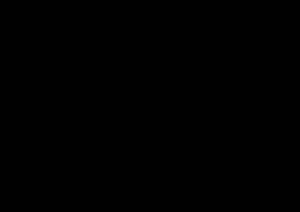
Le divanî est un style calligraphique de l’alphabet arabe cursif, développé notamment dans l’Empire ottoman aux. Il a atteint son apogée sous Soliman le Magnifique.